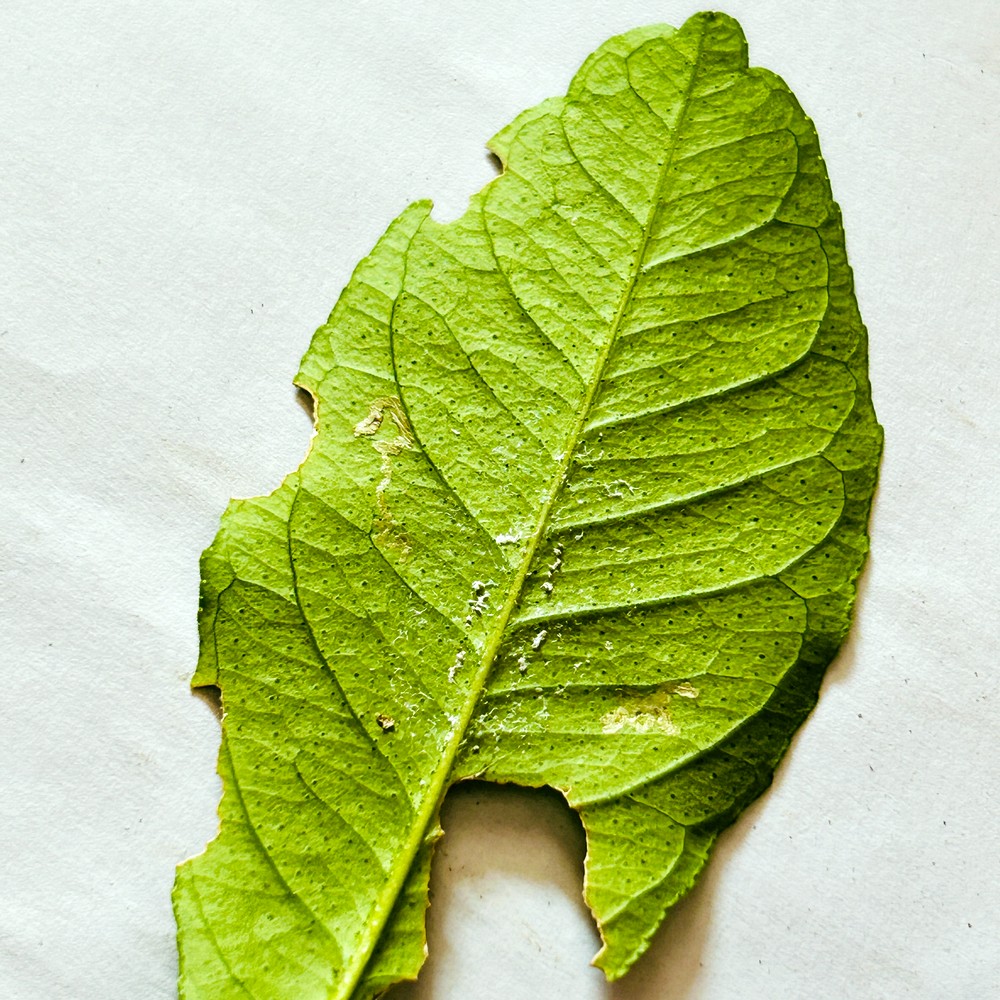
Label: Deficiency Leaf